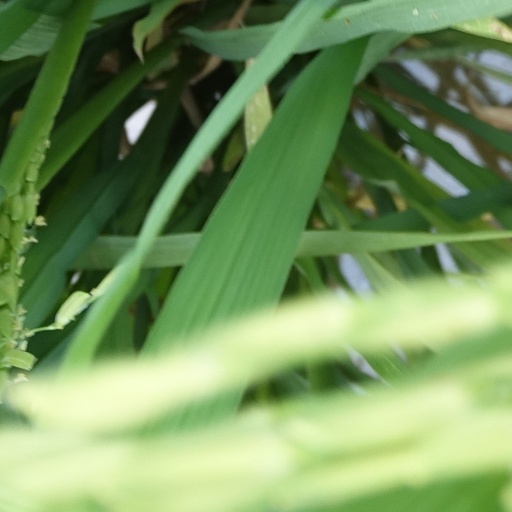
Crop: rice